Blackfoot Crossing

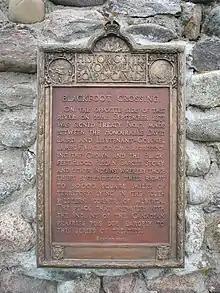
Blackfoot Crossing Historic Site Plaque

Nearby are the remains of an ancient earthlodge village, believed to have been built by people from the Upper Mississippi valley in what is now the United States. It is unique in being an example of a permanent village on the plains: an area associated with nomadic hunting. The earthlodge village is the only known one of its type on the Canadian Prairies, though they are common in parts of the United States. The creators of the earthlodge village are not known with certainty, but archaeological evidence points to it being founded around 1740 CE, possibly by a band of migrating Mandan people or their allies the Hidatsa (possibly before the Hidatsa and Crow people split).